Eli Salzberger

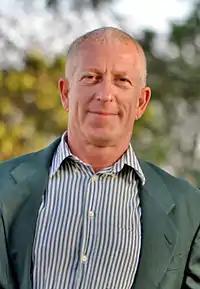
Eli Salzberger, 2013

Eli Mordechai Salzberger (Hebrew: עלי זלצברגר; born 12 March 1960), is a Law Professor at the University of Haifa Faculty of Law and former Dean of the faculty. From 2008 to 2011, he served as President of the European Association for Law and Economics.